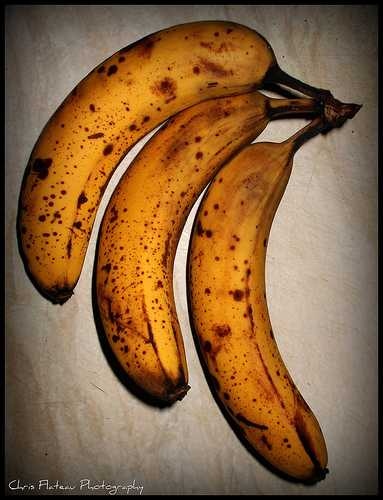
Label: Banana